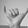
ASL letter: Y